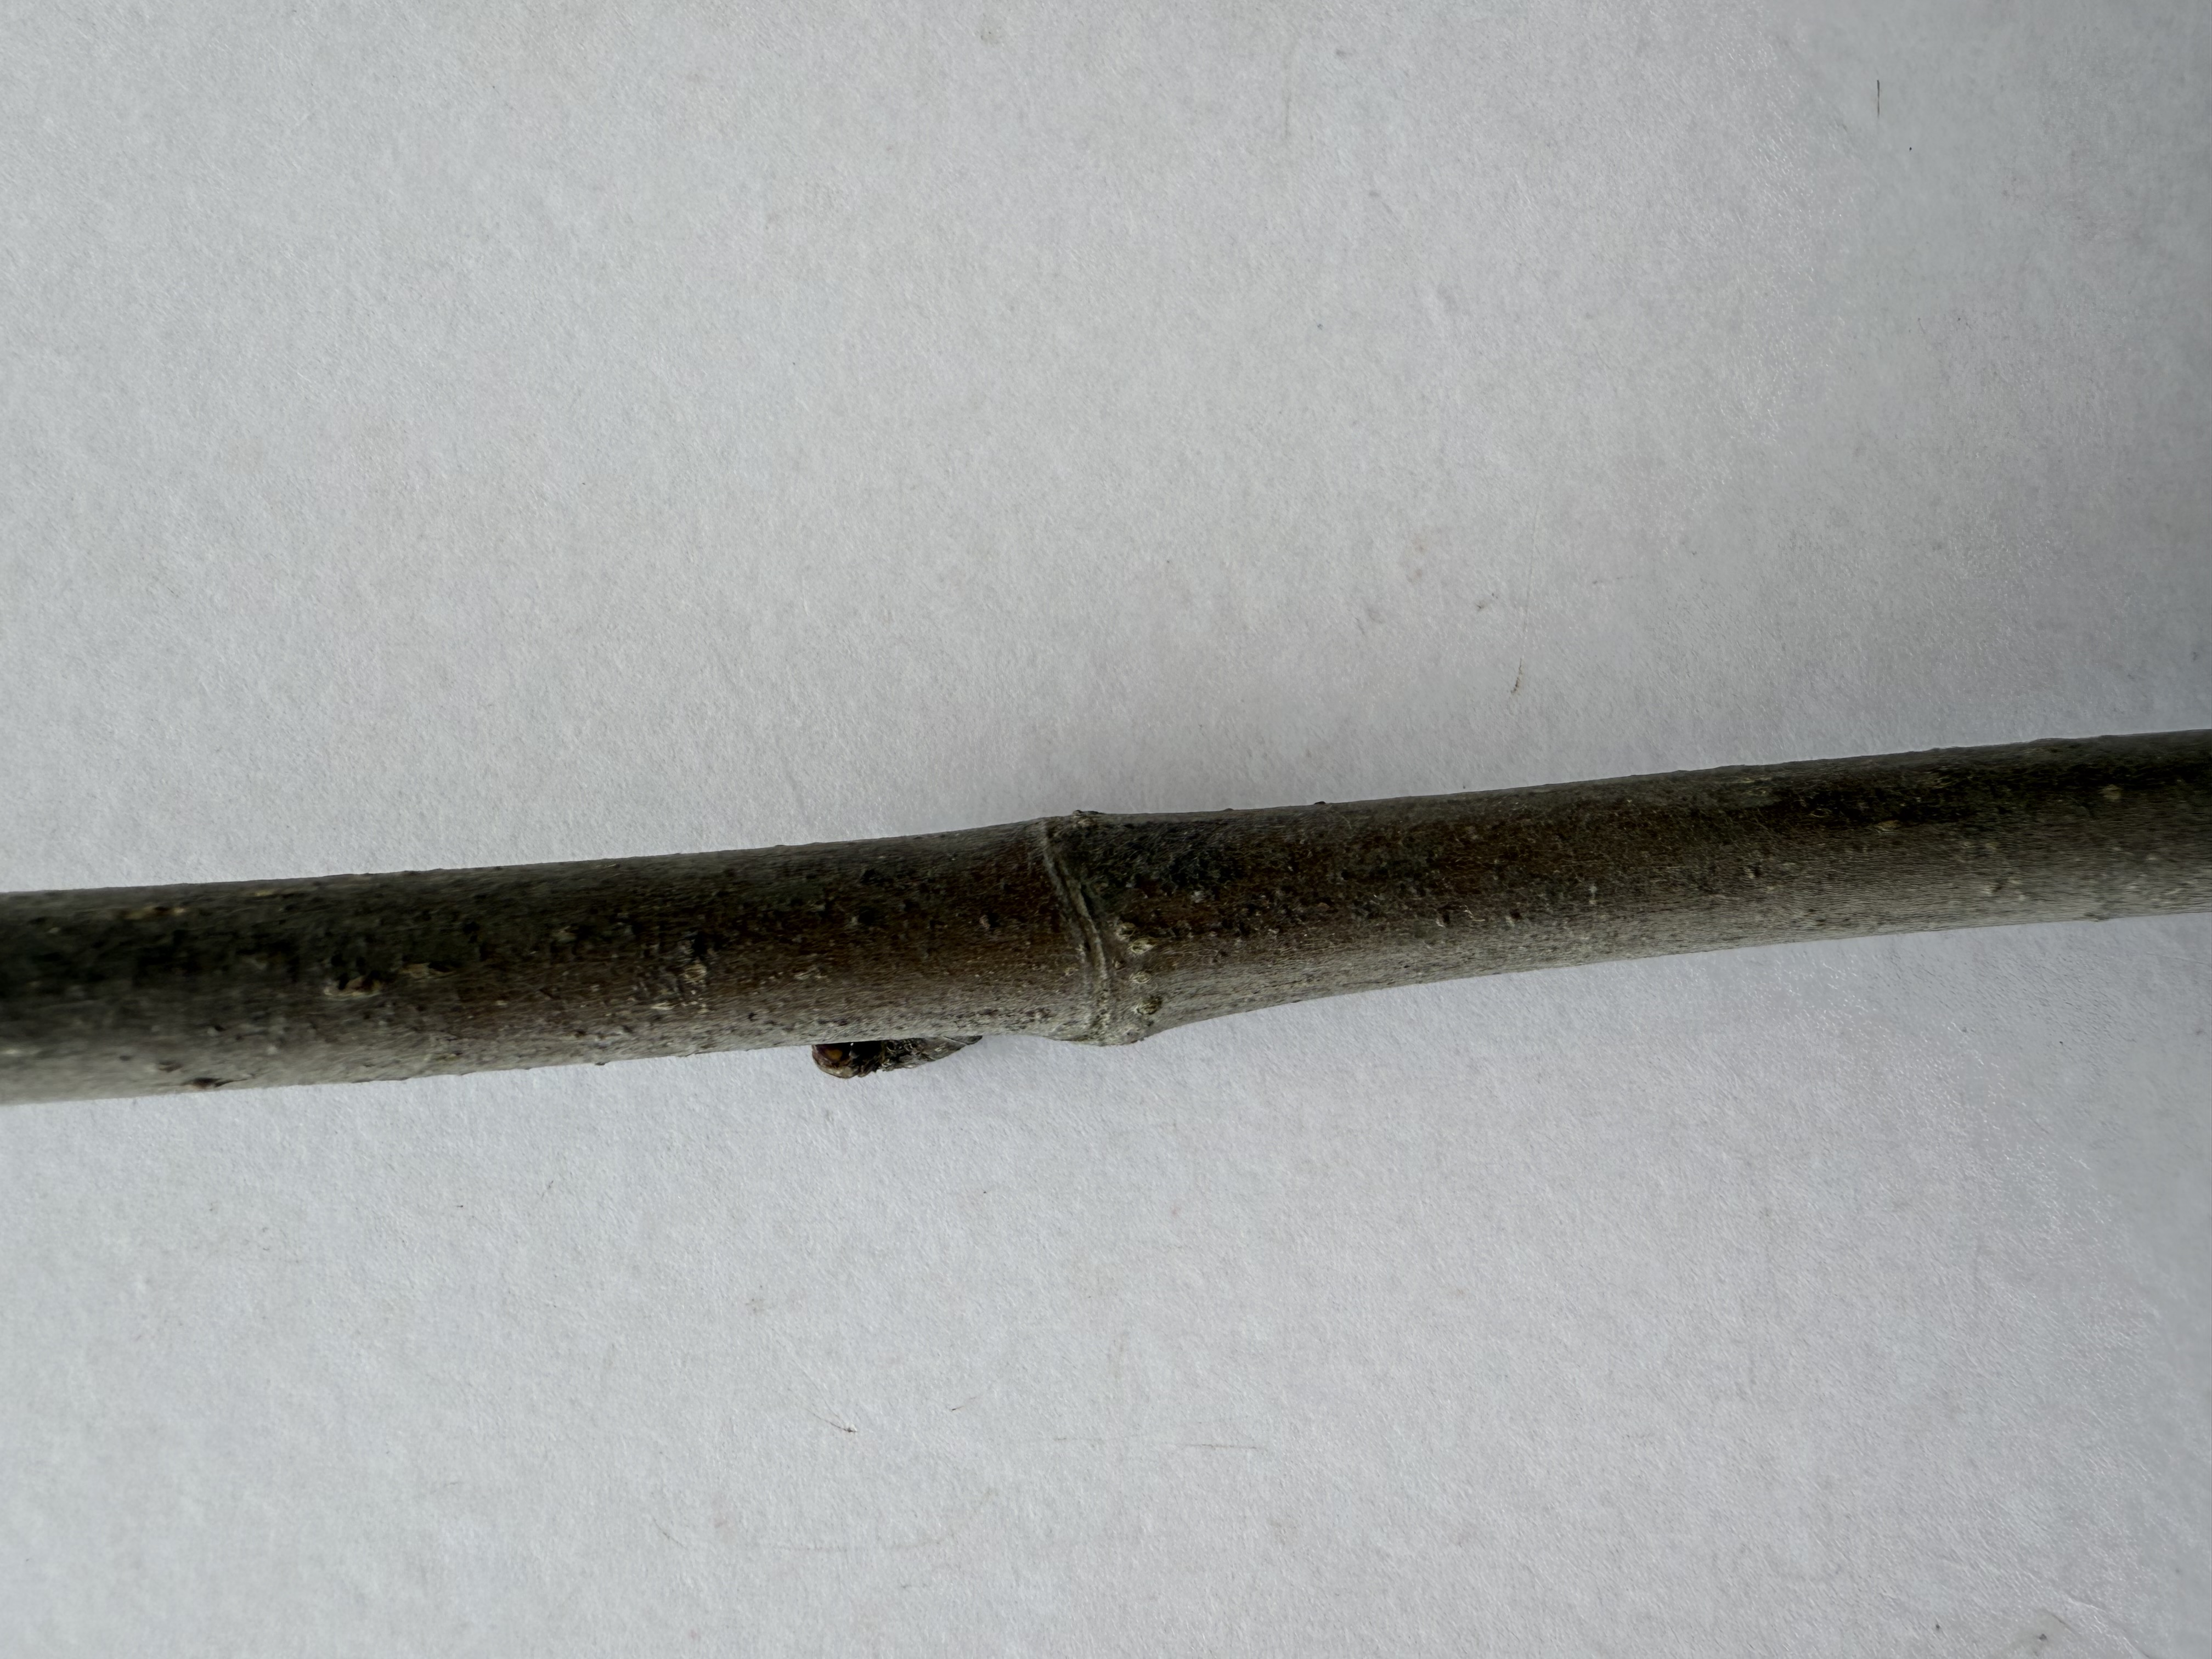
Variety: Black Fig